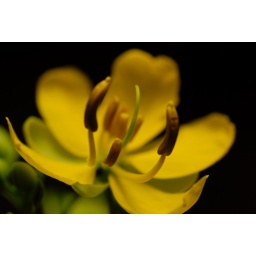
A yellow flower in macro